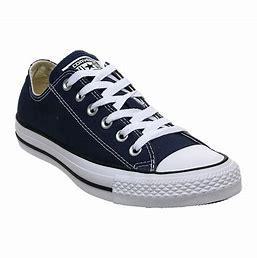
Brand: Converse
Model: All Star Ox